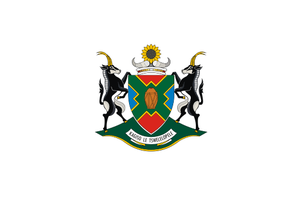
Miss Afrique du Sud 1999, est la 43ᵉ élection de Miss Afrique du Sud, s'est déroulée le 11 décembre 1999 au Superbowl de Sun City.
La province du Nord-Ouest est une province sud-africaine depuis 1994. La population était de 3,7 millions d'habitants en 2016.
Miss Afrique du Sud 2012, est la 58ᵉ élection de Miss Afrique du Sud, s'est déroulée le 9 décembre 2012 au Superbowl de Rustenburg.